The Architecture of the Arkansas Ozarks

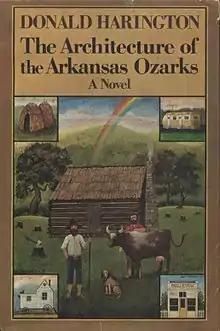
First edition (publ.Little, Brown)

The Architecture of the Arkansas Ozarks (TAOTAO) is a 1975 novel by American author Donald Harington. "TAOTAO" is an epic tale that follows six generations of "Stay Morons", beginning with its first settlers Jacob and Noah Ingledew, who travel from their native Tennessee to the Ozark region of Arkansas to found the imaginative town of Stay More. There are twenty chapters total in "TAOTAO", each chapter opening with a pencil sketch of a building that the story builds upon.